Five Roads

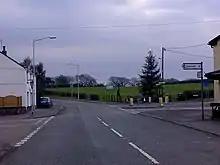
Five Roads

Five Roads ( or ) is a village on the B4309 road in Carmarthenshire, Wales, from Llanelli and from Carmarthen.